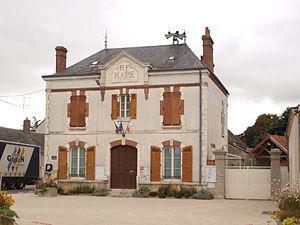
Saint-Péravy-la-Colombe (Loiret, France)
Saint-Péravy-la-Colombe est une commune française, située dans le département du Loiret en région Centre-Val de Loire.